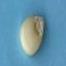
Maize quality: Good